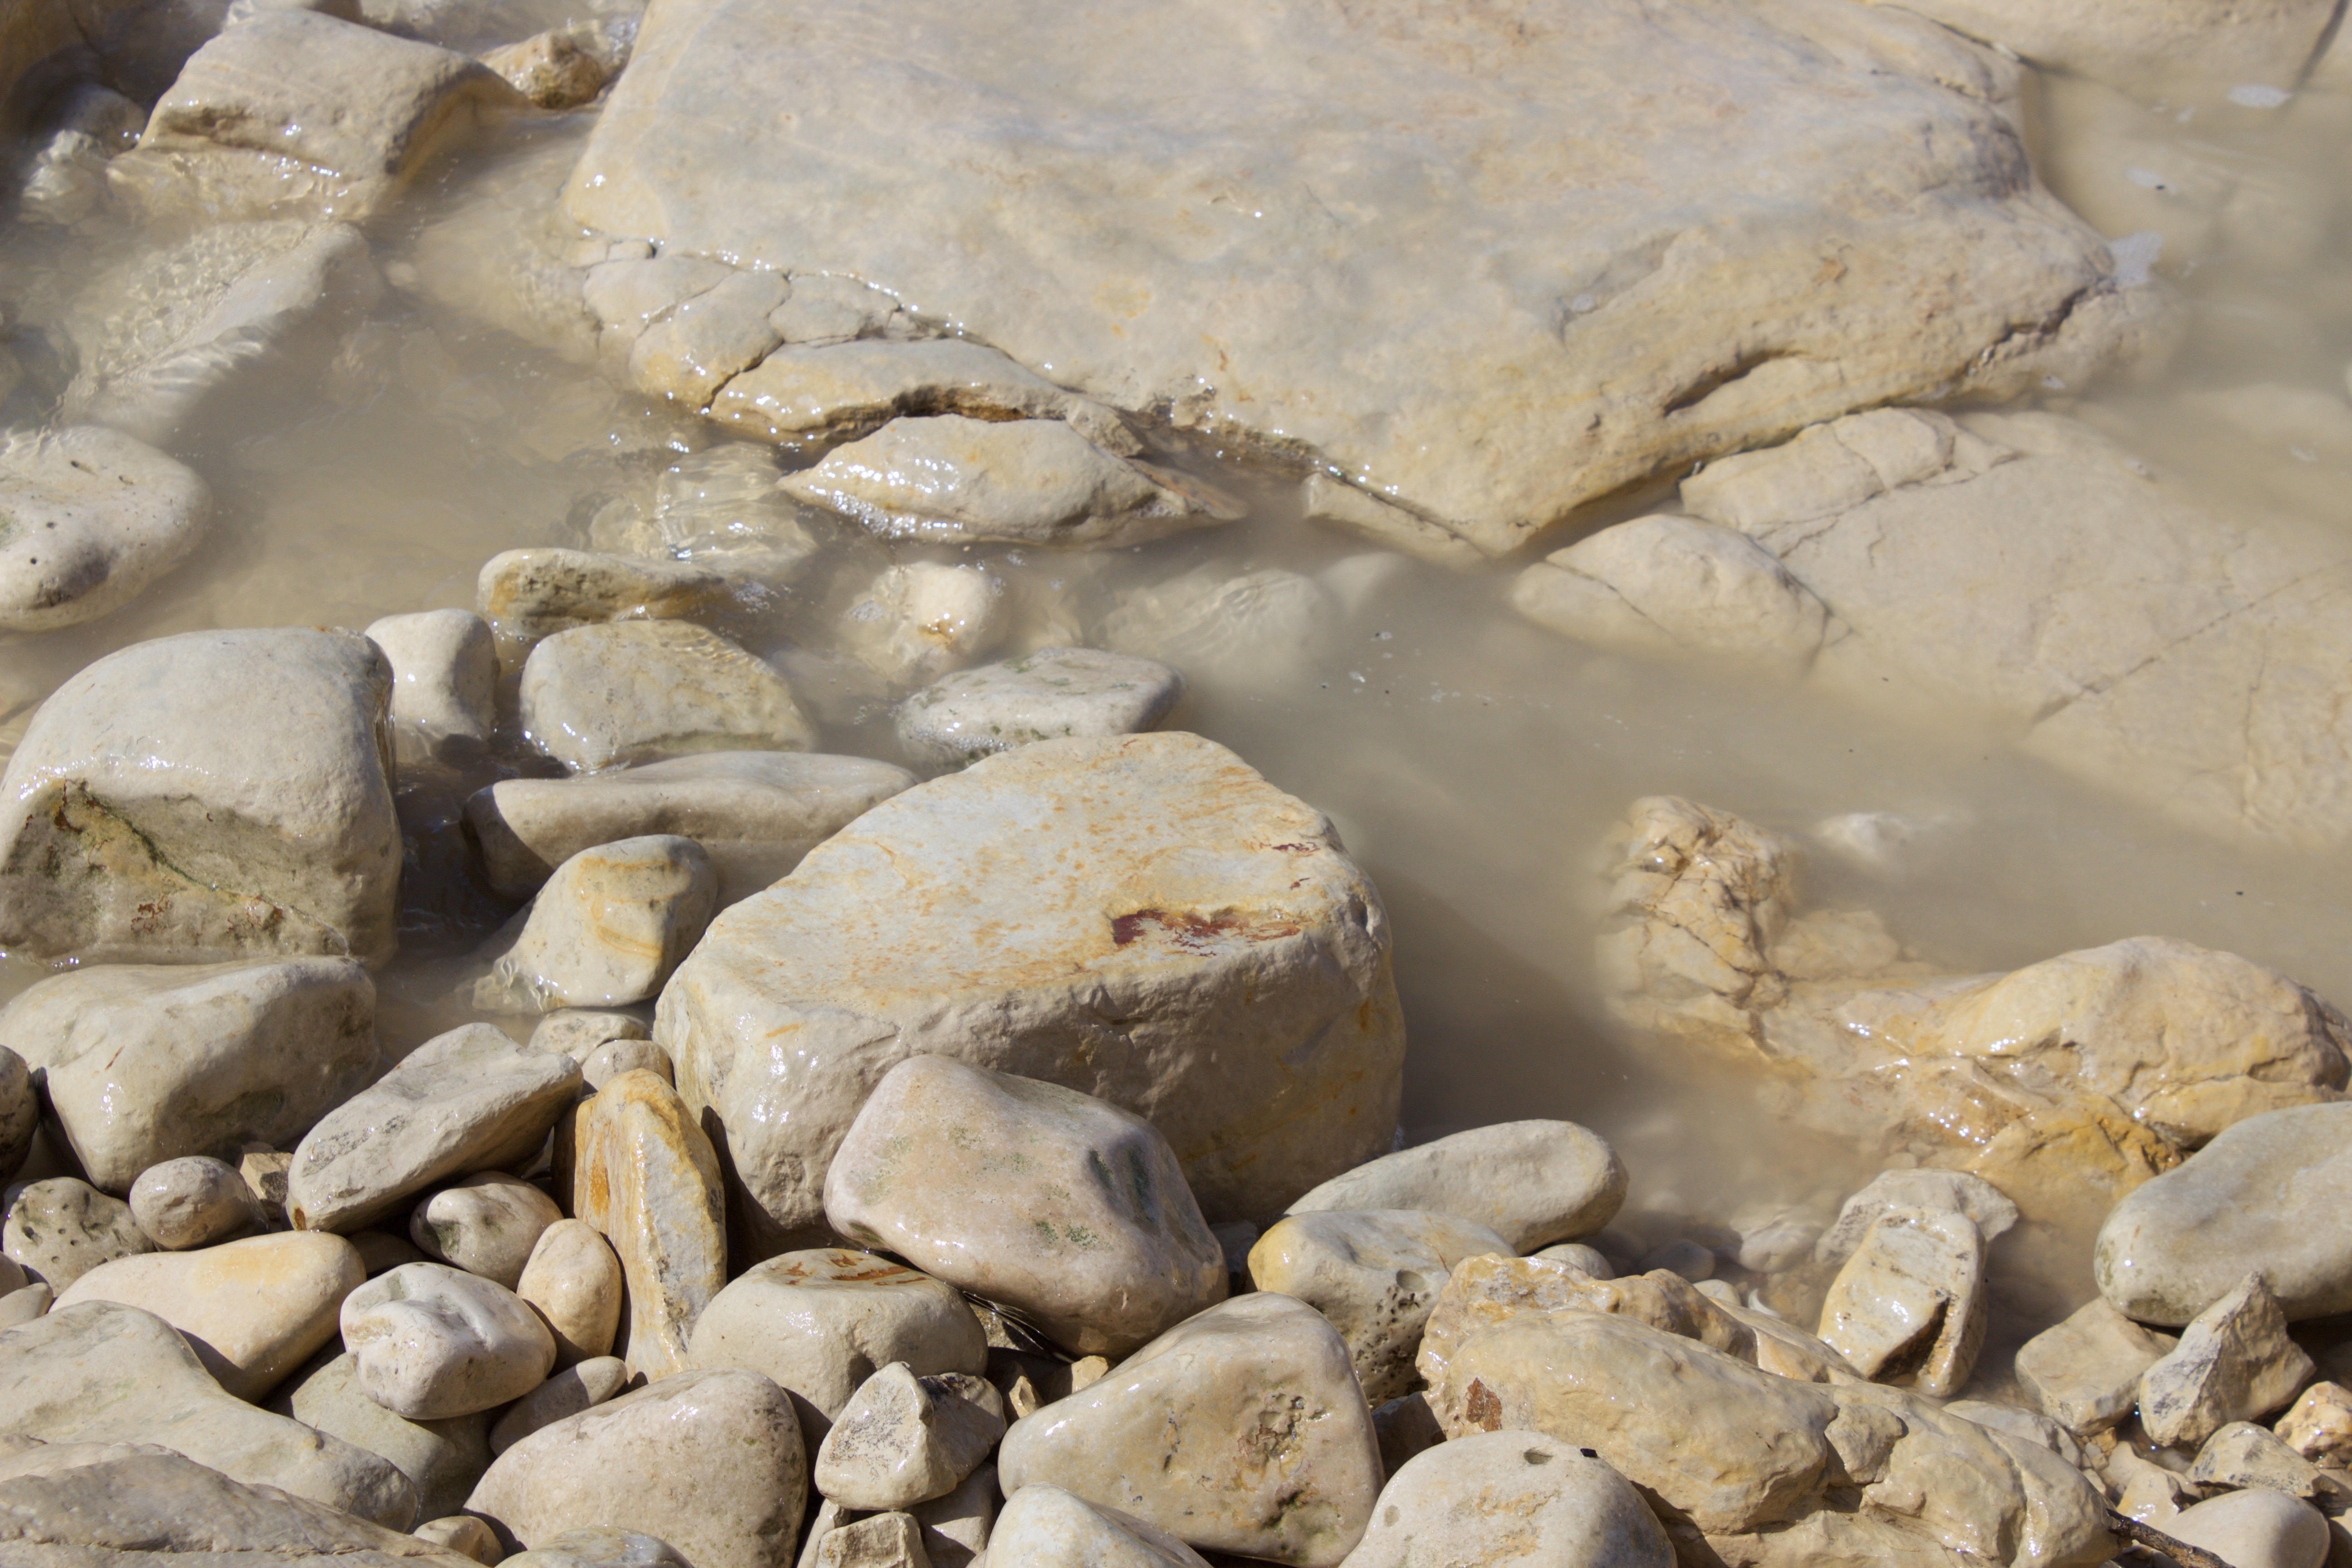
rock, material, geology, boulder, wadi, ancient history